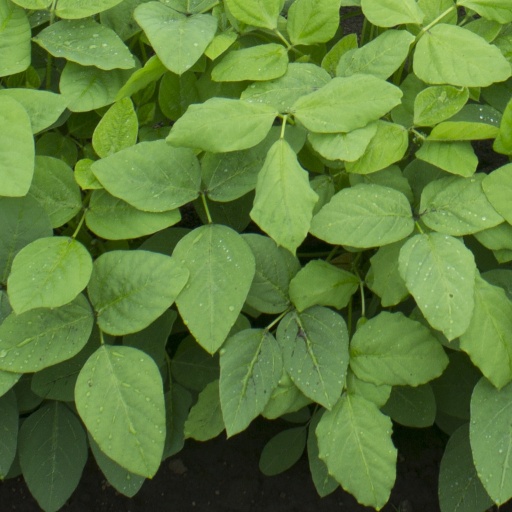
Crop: soybean